Herman Phleger

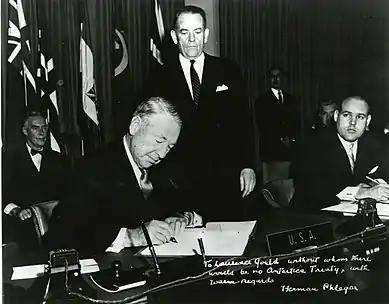

Herman Phleger (September 5, 1890 – November 21, 1984) was an American attorney and politician who served as Legal Adviser of the Department of State from February 2, 1953, to April 1, 1957, under President Dwight D. Eisenhower. He succeeded Adrian S. Fisher and was succeeded by Loftus Becker. In 1959, he negotiated and signed the Antarctic Treaty on behalf of the United States. He is the namesake of the Phleger Estate.